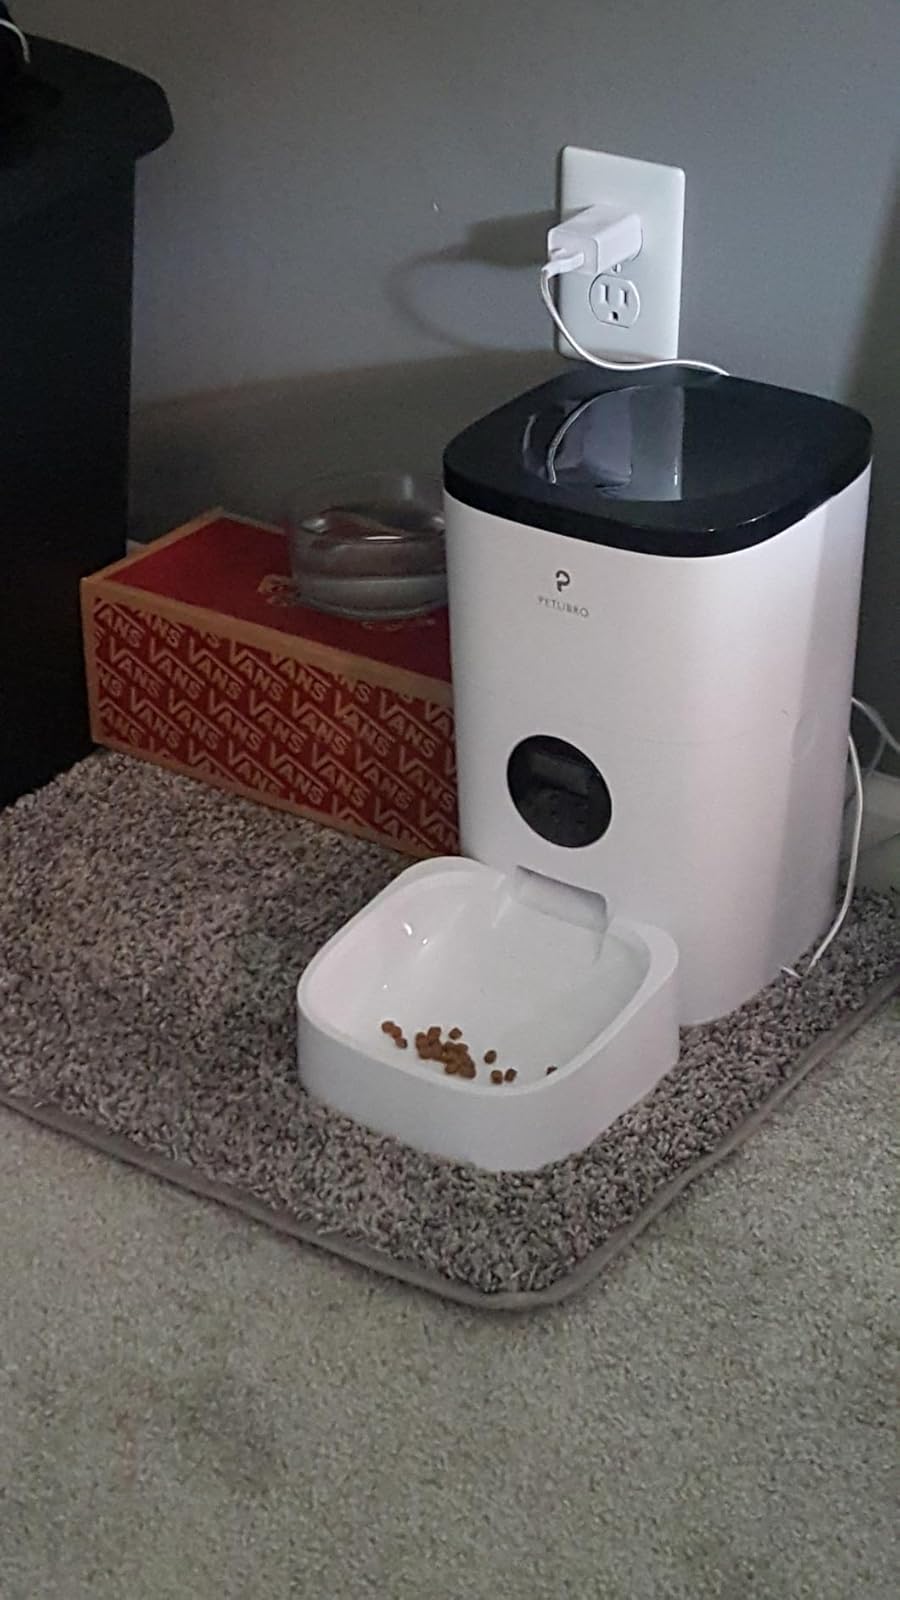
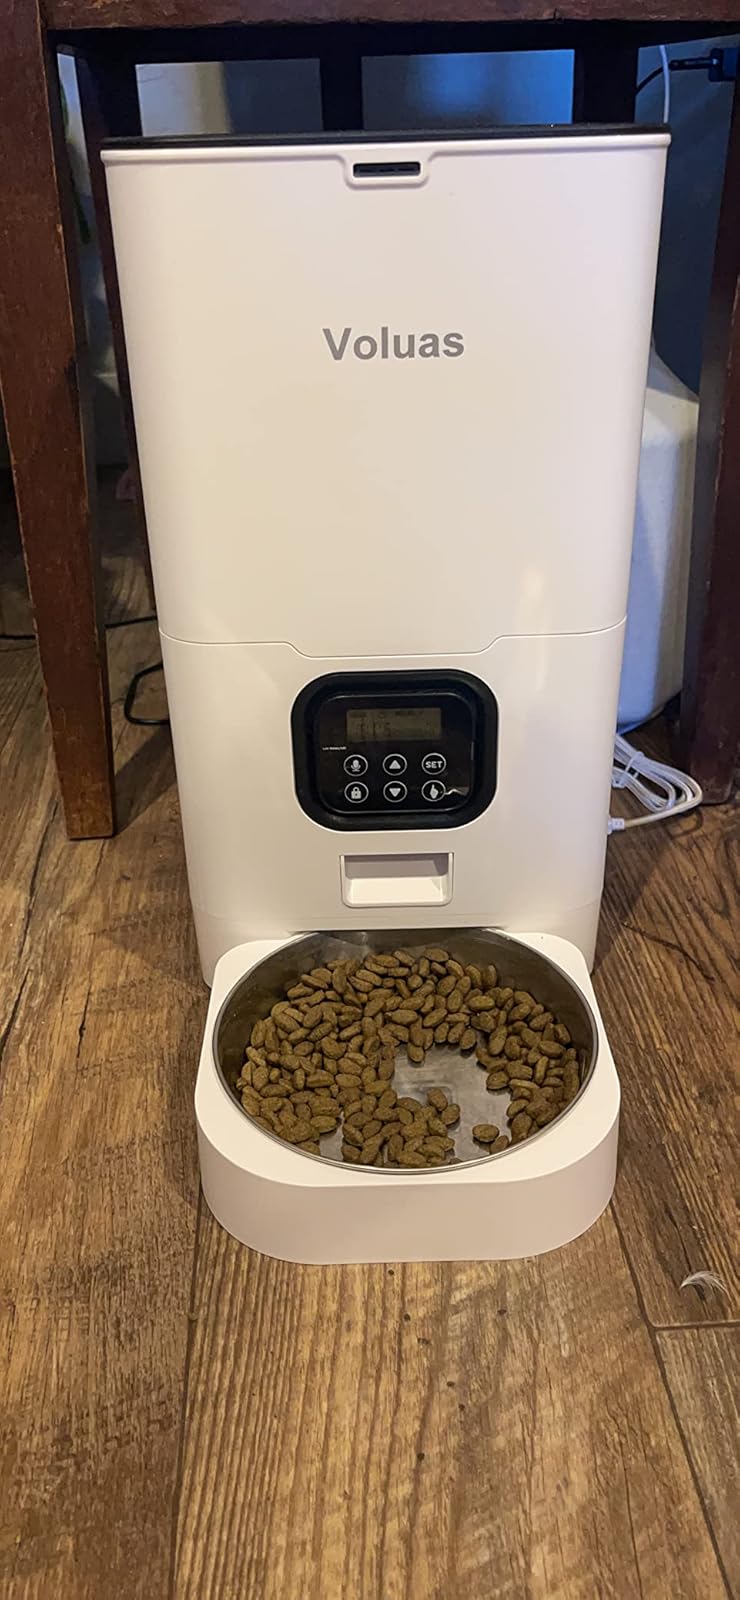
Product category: items_feeder
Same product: no